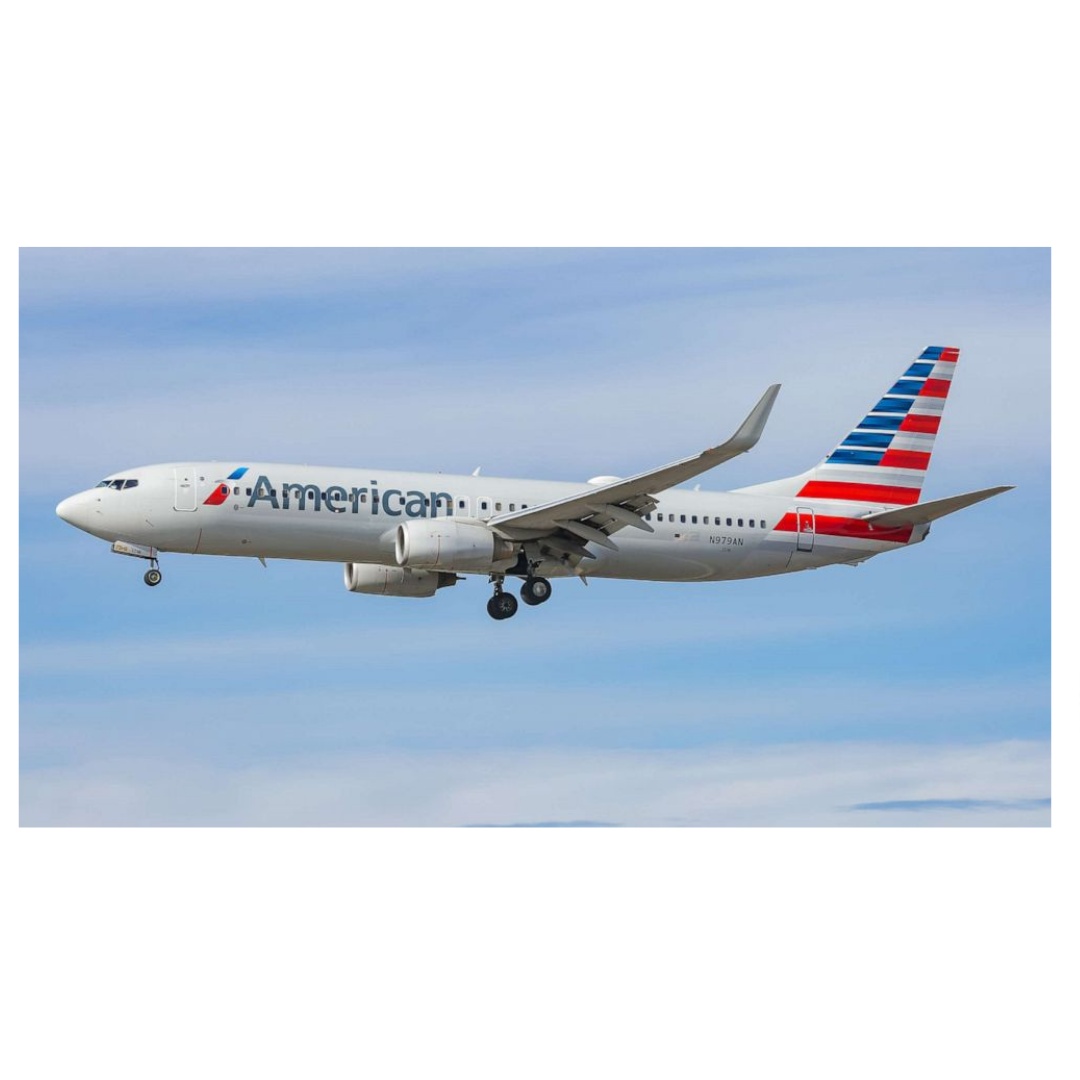
Fly Nonstop From NYC To Florida For ONLY $20.00
JetBlue/United: Newark to FLL: November: 7 through 23 December: 1 through 17 January: 1-4 through 31 February: Entire month March: 1,2,3,4 JetBlue/United: FLL to Newark: November: 3 through 26 December: 2 through 28 January: 6 through 31 February: Entire month March: 1,2,3,4 AA/United: Newark to Miami: November: 4 through 24 December: 1-17-31 January: $4 through 31 February: Entirre month March: 1,2,3,4 AA/United: Miami to Newark: November: 2 through 29 December: 2-25 January: 6 through 31 February: Entire month March: 1,2,3,4 AA/Delta: JFK/LGA to Miami: November: 3 through 19 December: 1 through 15 January: 4 through 31 February: 1-10-16 March: Entire month April: 12,13 AA/Delta: Miami to JFK/LGA: November: 14 - 23 December: 17 through 25 January: 6 through 30 February: 2,14,17,18,23,27 March: Entire month April: 1,6,7,8,13 Join the PzDeals WhatsApp group or Telegram channel to be the first to know of price mistakes and FREE stuff!
Brand: PzDeals
Category: Vehicles & Parts > Vehicles > Aircraft